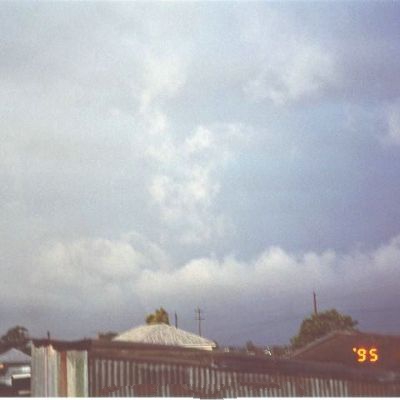
Cloud type: Stratus (St)